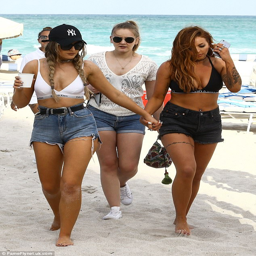
squad : the girls were followed around by their entourage